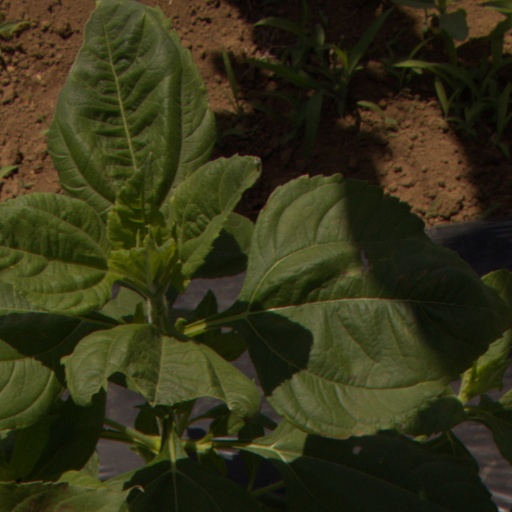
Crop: Jerusalem artichoke